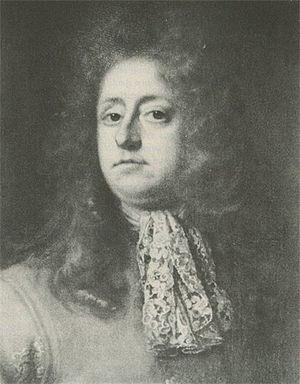
Arthur Herbert, 1ᵉʳ comte de Torrington, est un amiral et homme politique anglais de la fin du XVIIᵉ siècle et du début du XVIIIᵉ siècle. Démis de son poste de contre-amiral par Jacques II en 1688 pour avoir refusé de voter pour repousser le Test Act, interdisant aux catholiques de détenir des offices, il porte l'Invitation à Guillaume à La Haye, déguisé en simple marin. En récompense, il est fait commandant de la flotte d'invasion de Guillaume III pendant la « Glorieuse Révolution ».
Une flotte de dissuasion ou fleet in being en anglais est une force navale qui exerce une influence déterminante sans quitter le port. Si cette flotte quittait le port et faisait face à l'ennemi, elle pourrait perdre la bataille et toute influence sur les actions de l'ennemi, mais tant qu'elle reste en sécurité au port, l'ennemi est obligé de déployer en permanence des forces pour se prémunir contre elle. Une flotte de dissuasion peut faire partie d'une doctrine d’interdiction, mais pas d’une doctrine de contrôle de la mer.